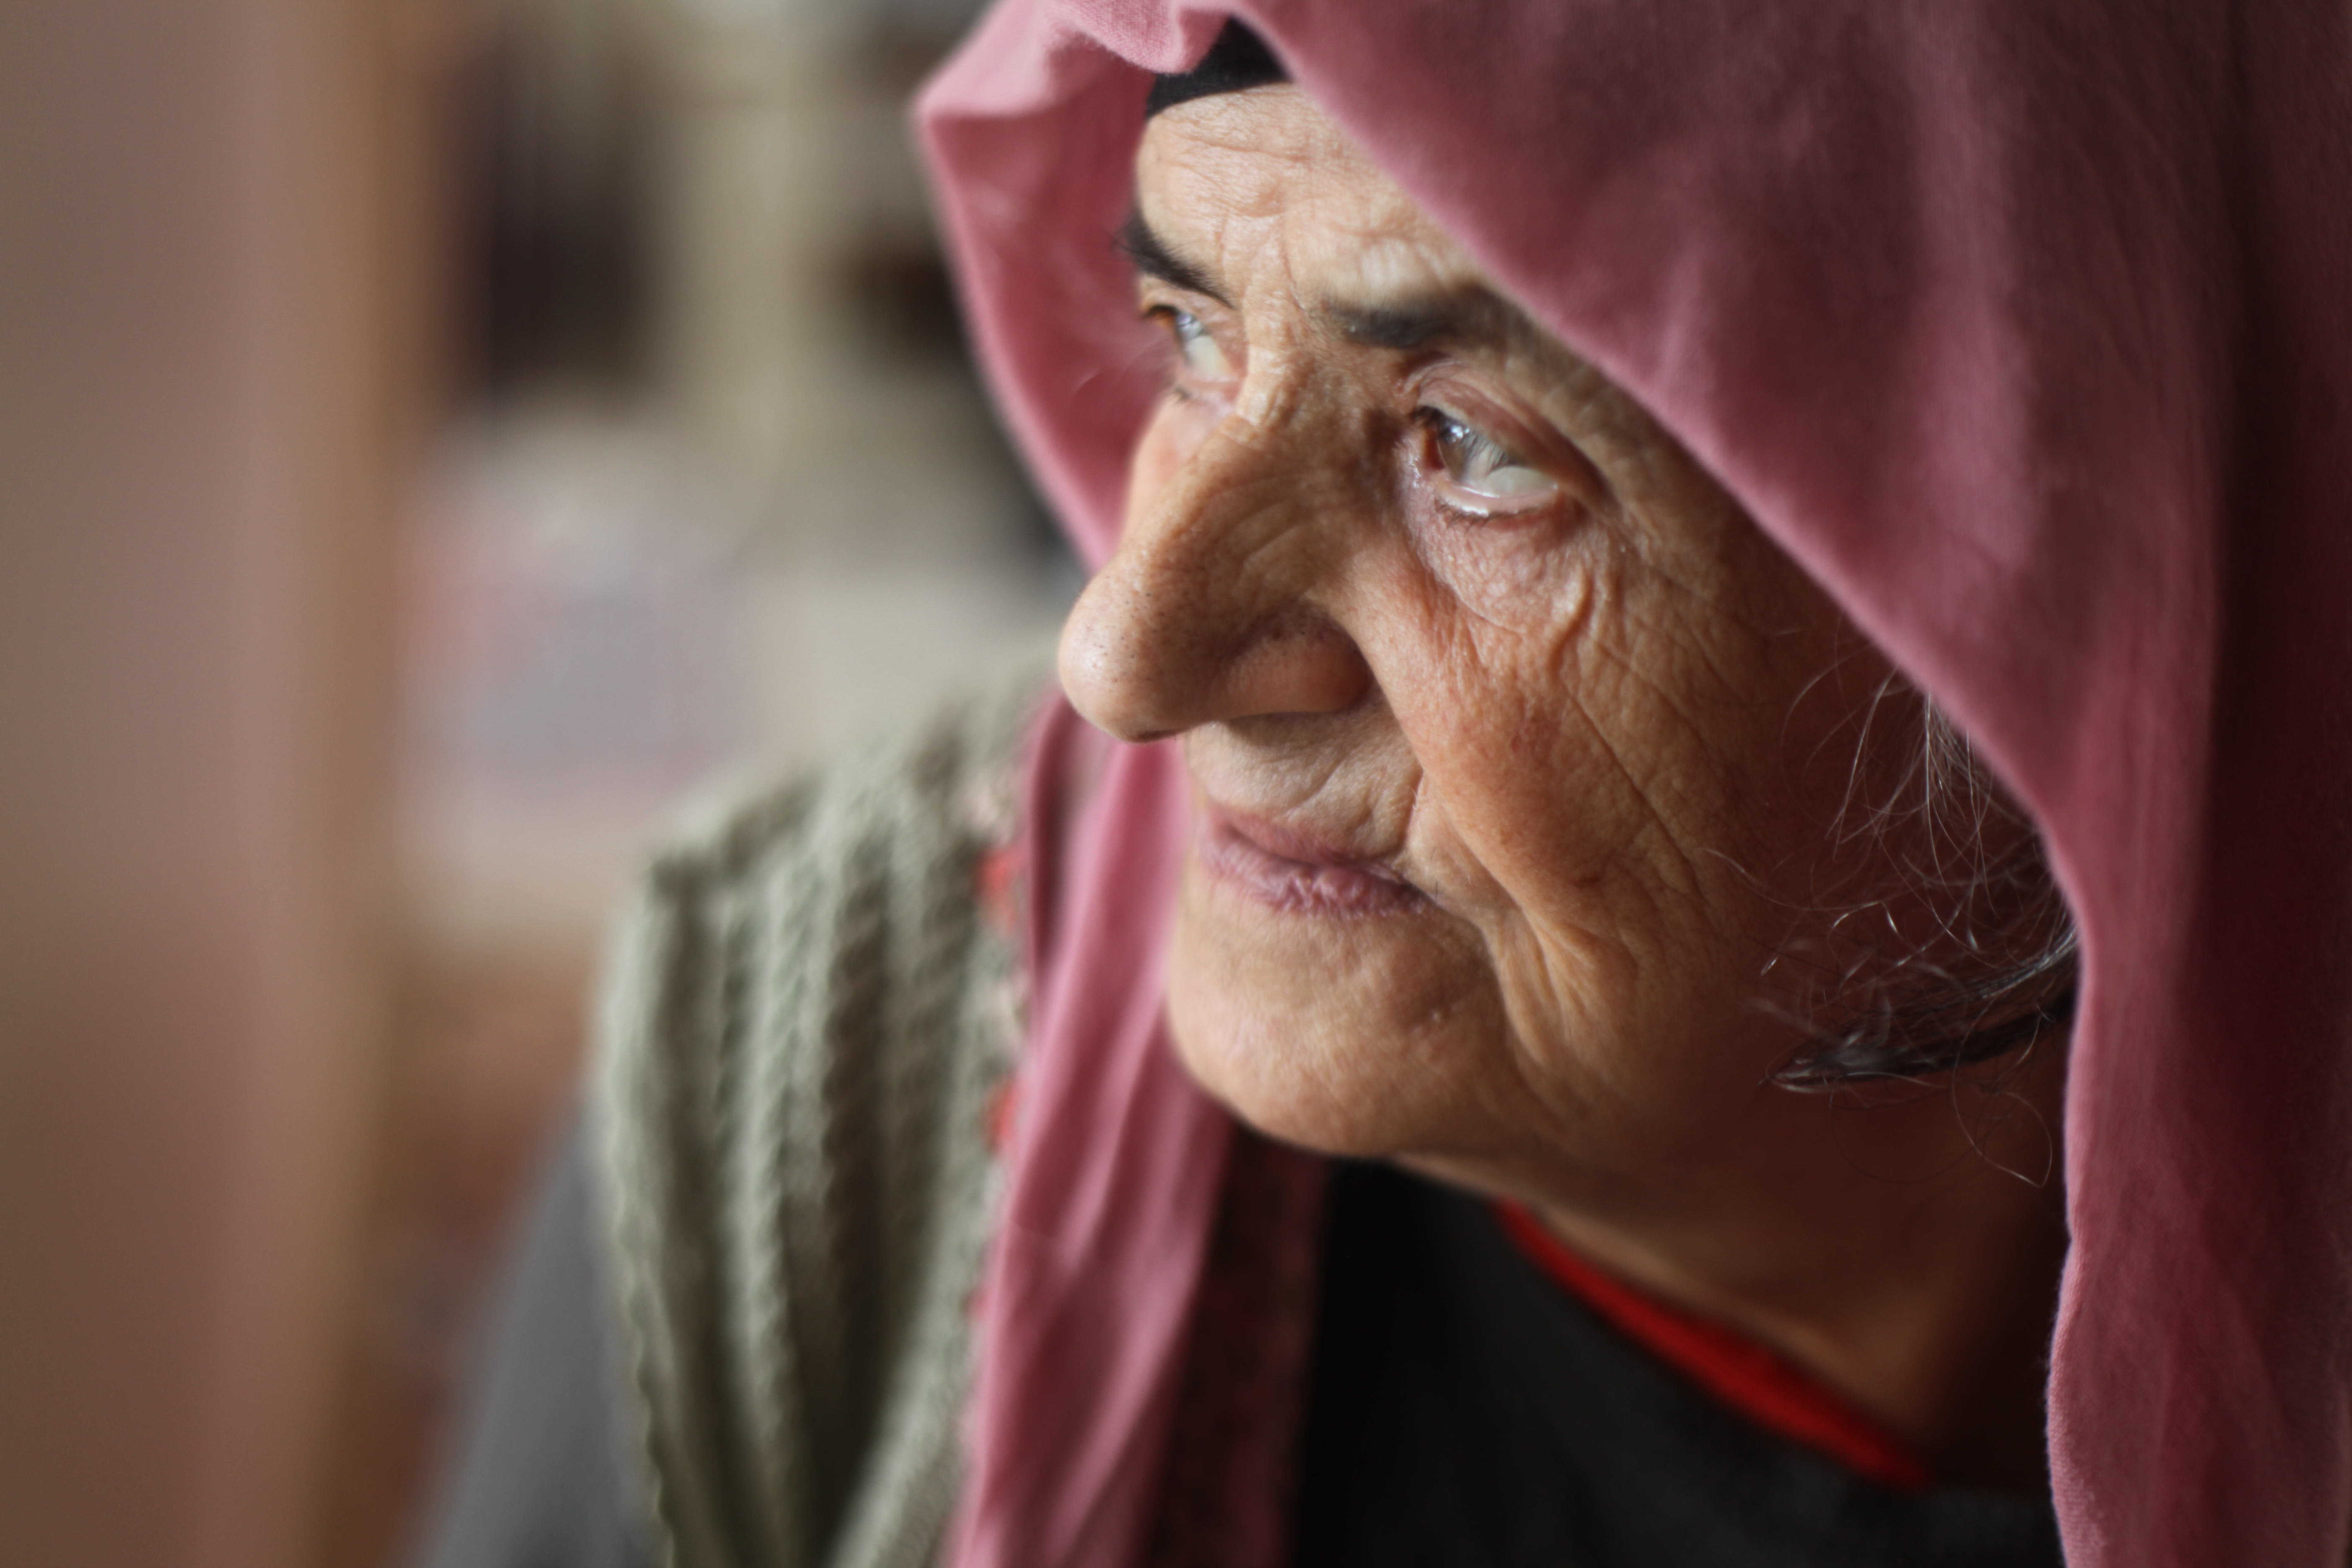
old, human, face, wrinkle, skin, facial expression, people, head, chin, nose, eye, smile, close up, elder, mouth, adaptation, grandparent, photography, portrait photography